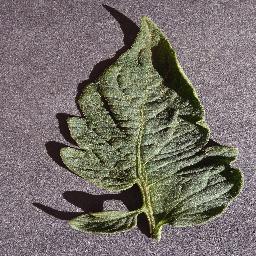
Label: Tomato___healthy